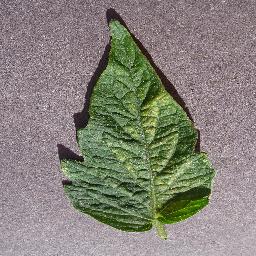
Label: Tomato___Spider_mites Two-spotted_spider_mite